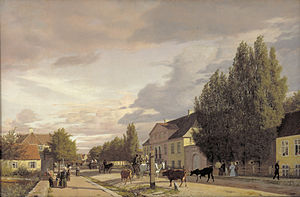
Østerbro / Historie
Parti af Østerbro i morgenbelysning fra 1833 malet af Christen Købke.
Østerbro er en administrativ bydel i København med 76.402 indbyggere. Bydelens areal er 8,74 km² og befolkningstætheden på 8.116 indbyggere pr. km². Dog indgår for eksempel Fælledparken i arealet. I de beboede dele er befolkningstætheden langt højere.